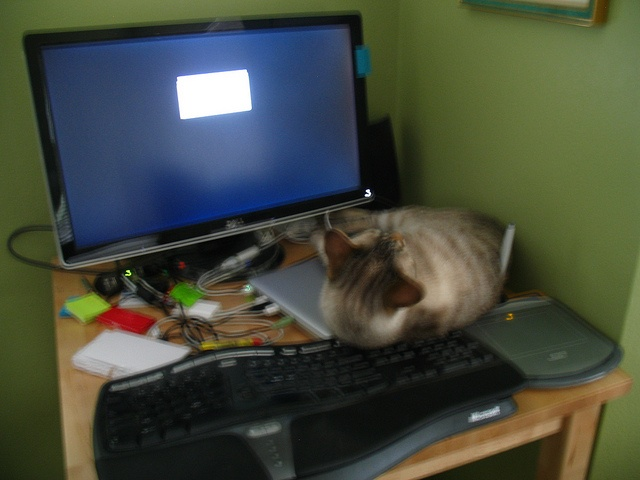
A cat is laying down in front of the computer.
A cat laying on a computer desk in front of a desktop
A cat that is laying upside down on a keyboard.
A cat lays on top of a desk next to a keyboard and a monitor.
a cat laying on  a desk next to a laptop